1989–1991 Ukrainian revolution

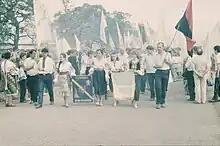
Participants in celebrations of the 500th anniversary of the Zaporozhian Sich

At the same time, Ukrainian independence activists were organising in less confrontational ways, including cooperation with the Soviet Ukrainian government on celebrating the 500th anniversary of the Zaporozhian Sich. As part of the three-day celebration in August 1990, soldiers of the Soviet Army helped install the flag of the Ukrainian Insurgent Army and provide accommodations for participants, while events included commemorations of Cossack leader Ivan Sirko and historian Dmytro Yavornytsky, a gathering of Cossack groups from throughout Ukraine, a scientific conference discussing the Zaporozhian Sich, and a 500,000-member march in the city of Zaporizhzhia. These celebrations helped to cement Cossacks as a part of the Ukrainian national consciousness.